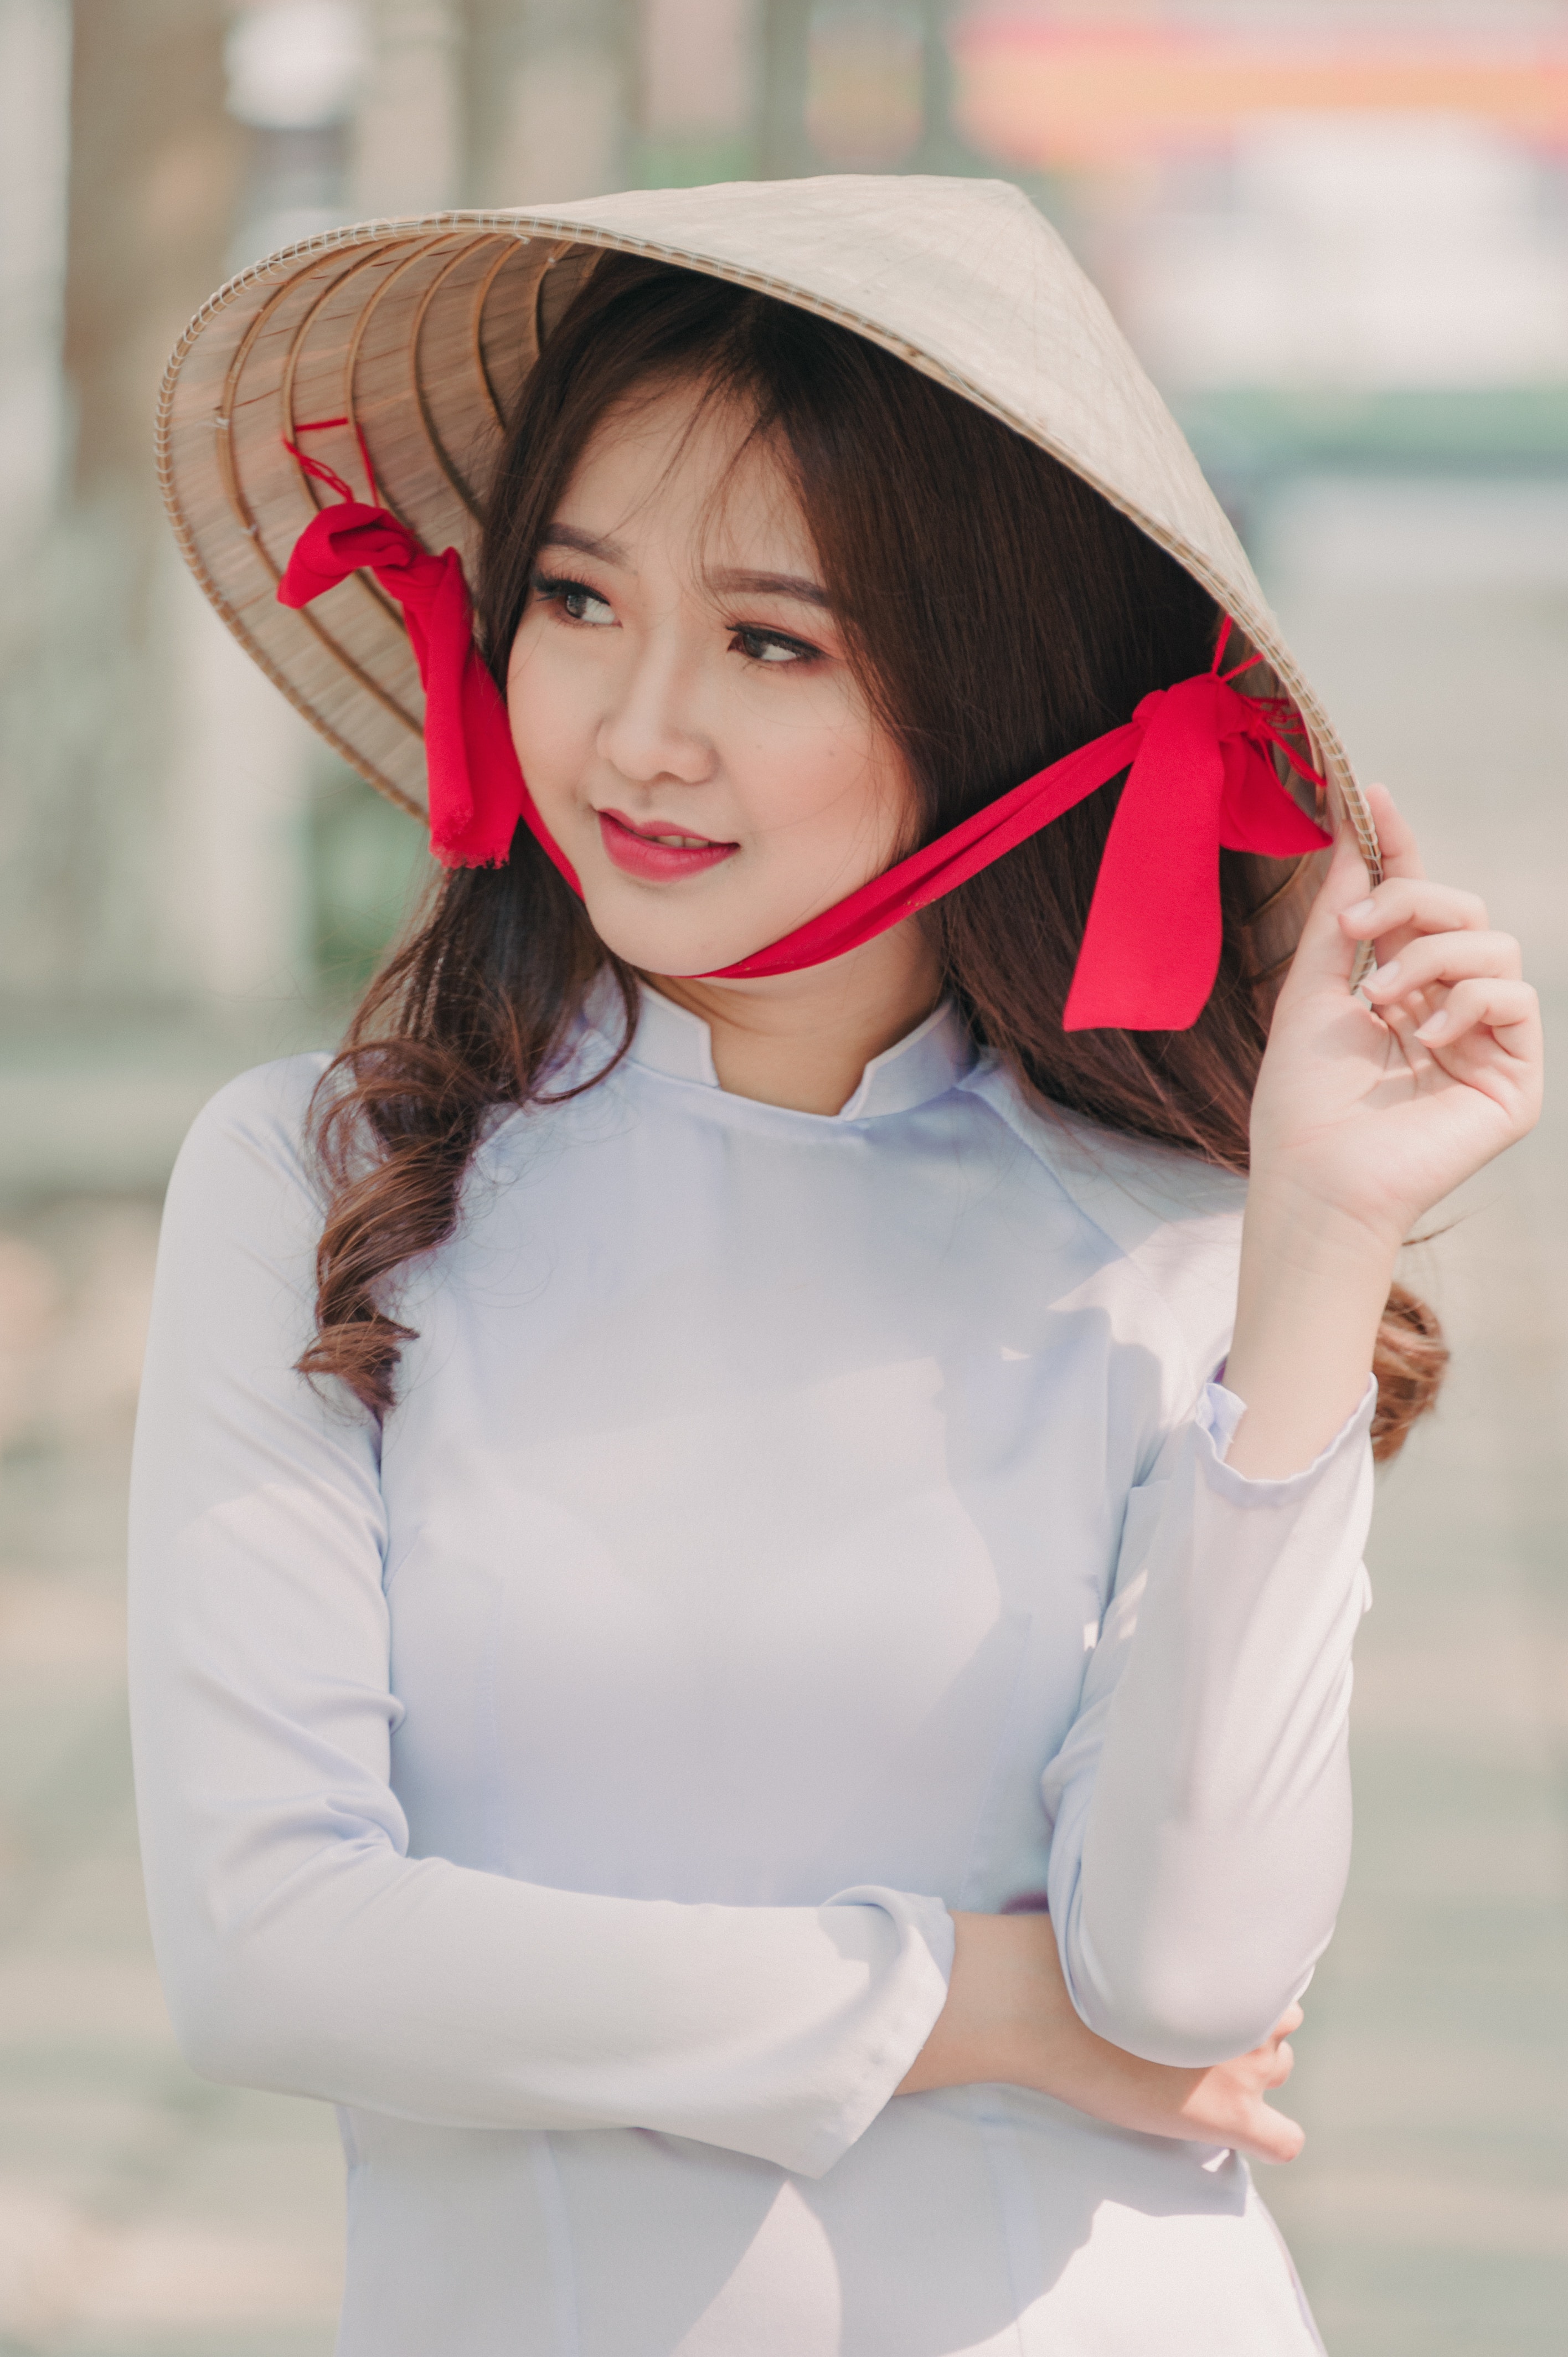
white, face, clothing, pink, skin, beauty, lip, umbrella, smile, fashion accessory, hat, japanese idol, headgear, photography, model, outerwear, portrait photography, sun hat, long hair, photo shoot, brown hair, costume